SHAWCO

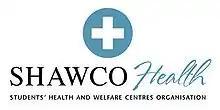

The free clinics run by SHAWCO rely on volunteer medical and allied health science students in all years of study and qualified doctors.